Answer in natural language. Consider the 3D positions of the objects in the scene and not just the 2D positions in the image. Is the centerpoint of  modern chair with striped upholstery at a higher height than Doorframe? Choose between the following options: yes or no
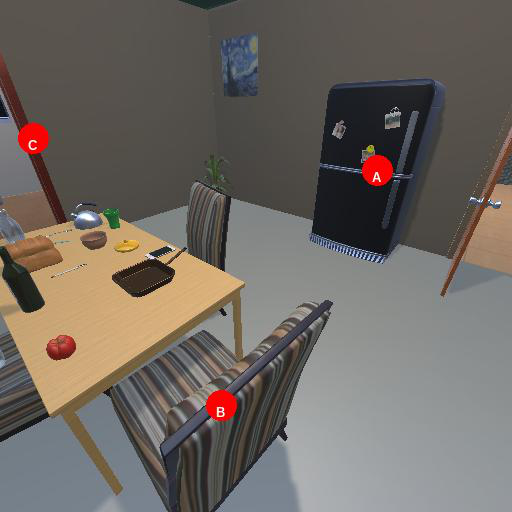
<answer>yes</answer>